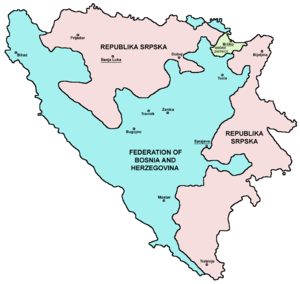
Bosnien-Hercegovina
Bosnien-Hercegovina er et land på Balkanhalvøen omgivet af land på alle sider undtagen i sydvest, hvor landet har en smal adgang til Adriaterhavet. Grænselandene er Kroatien i nord og vest, Montenegro i sydøst og Serbien i øst. Landet var tidligere en republik i Jugoslavien.